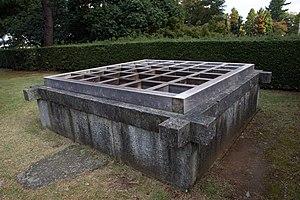
Le château de Fukui est un château de plaine situé à Fukui, préfecture de Fukui au Japon.